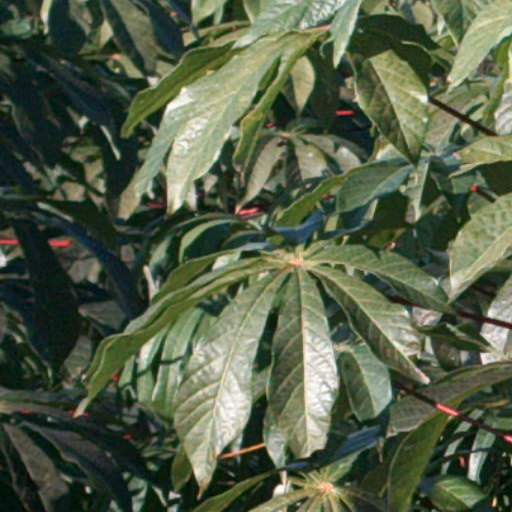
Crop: cassava